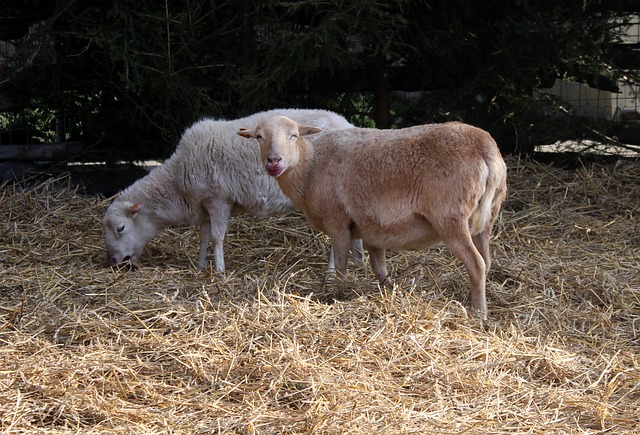
Label: pecora